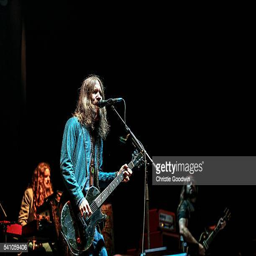
baseball player of hard rock artist performs on stage